Dominik Duka

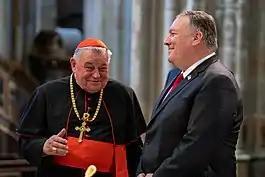
Duka gives U.S. Secretary of State Mike Pompeo a private tour of St. Wenceslas Chapel inside St. Vitus Cathedral on 12 August 2020.

Duka has had several clashes with Templeton winner Tomáš Halík. In August 2015, Duka banned a conference by Jeannine Gramick, an American nun specialising in pastoral care for LGBT people, as well as the screening of a Polish film about a homosexual priest. In a statement setting out his objections, Duka said: "Most participants are not believers and have no intention of addressing their relationship with the Church. Since I do not think people with this sexual orientation are discriminated against in our country, it is not right for us to advocate things which are in direct conflict with the Catholic Church’s teachings."